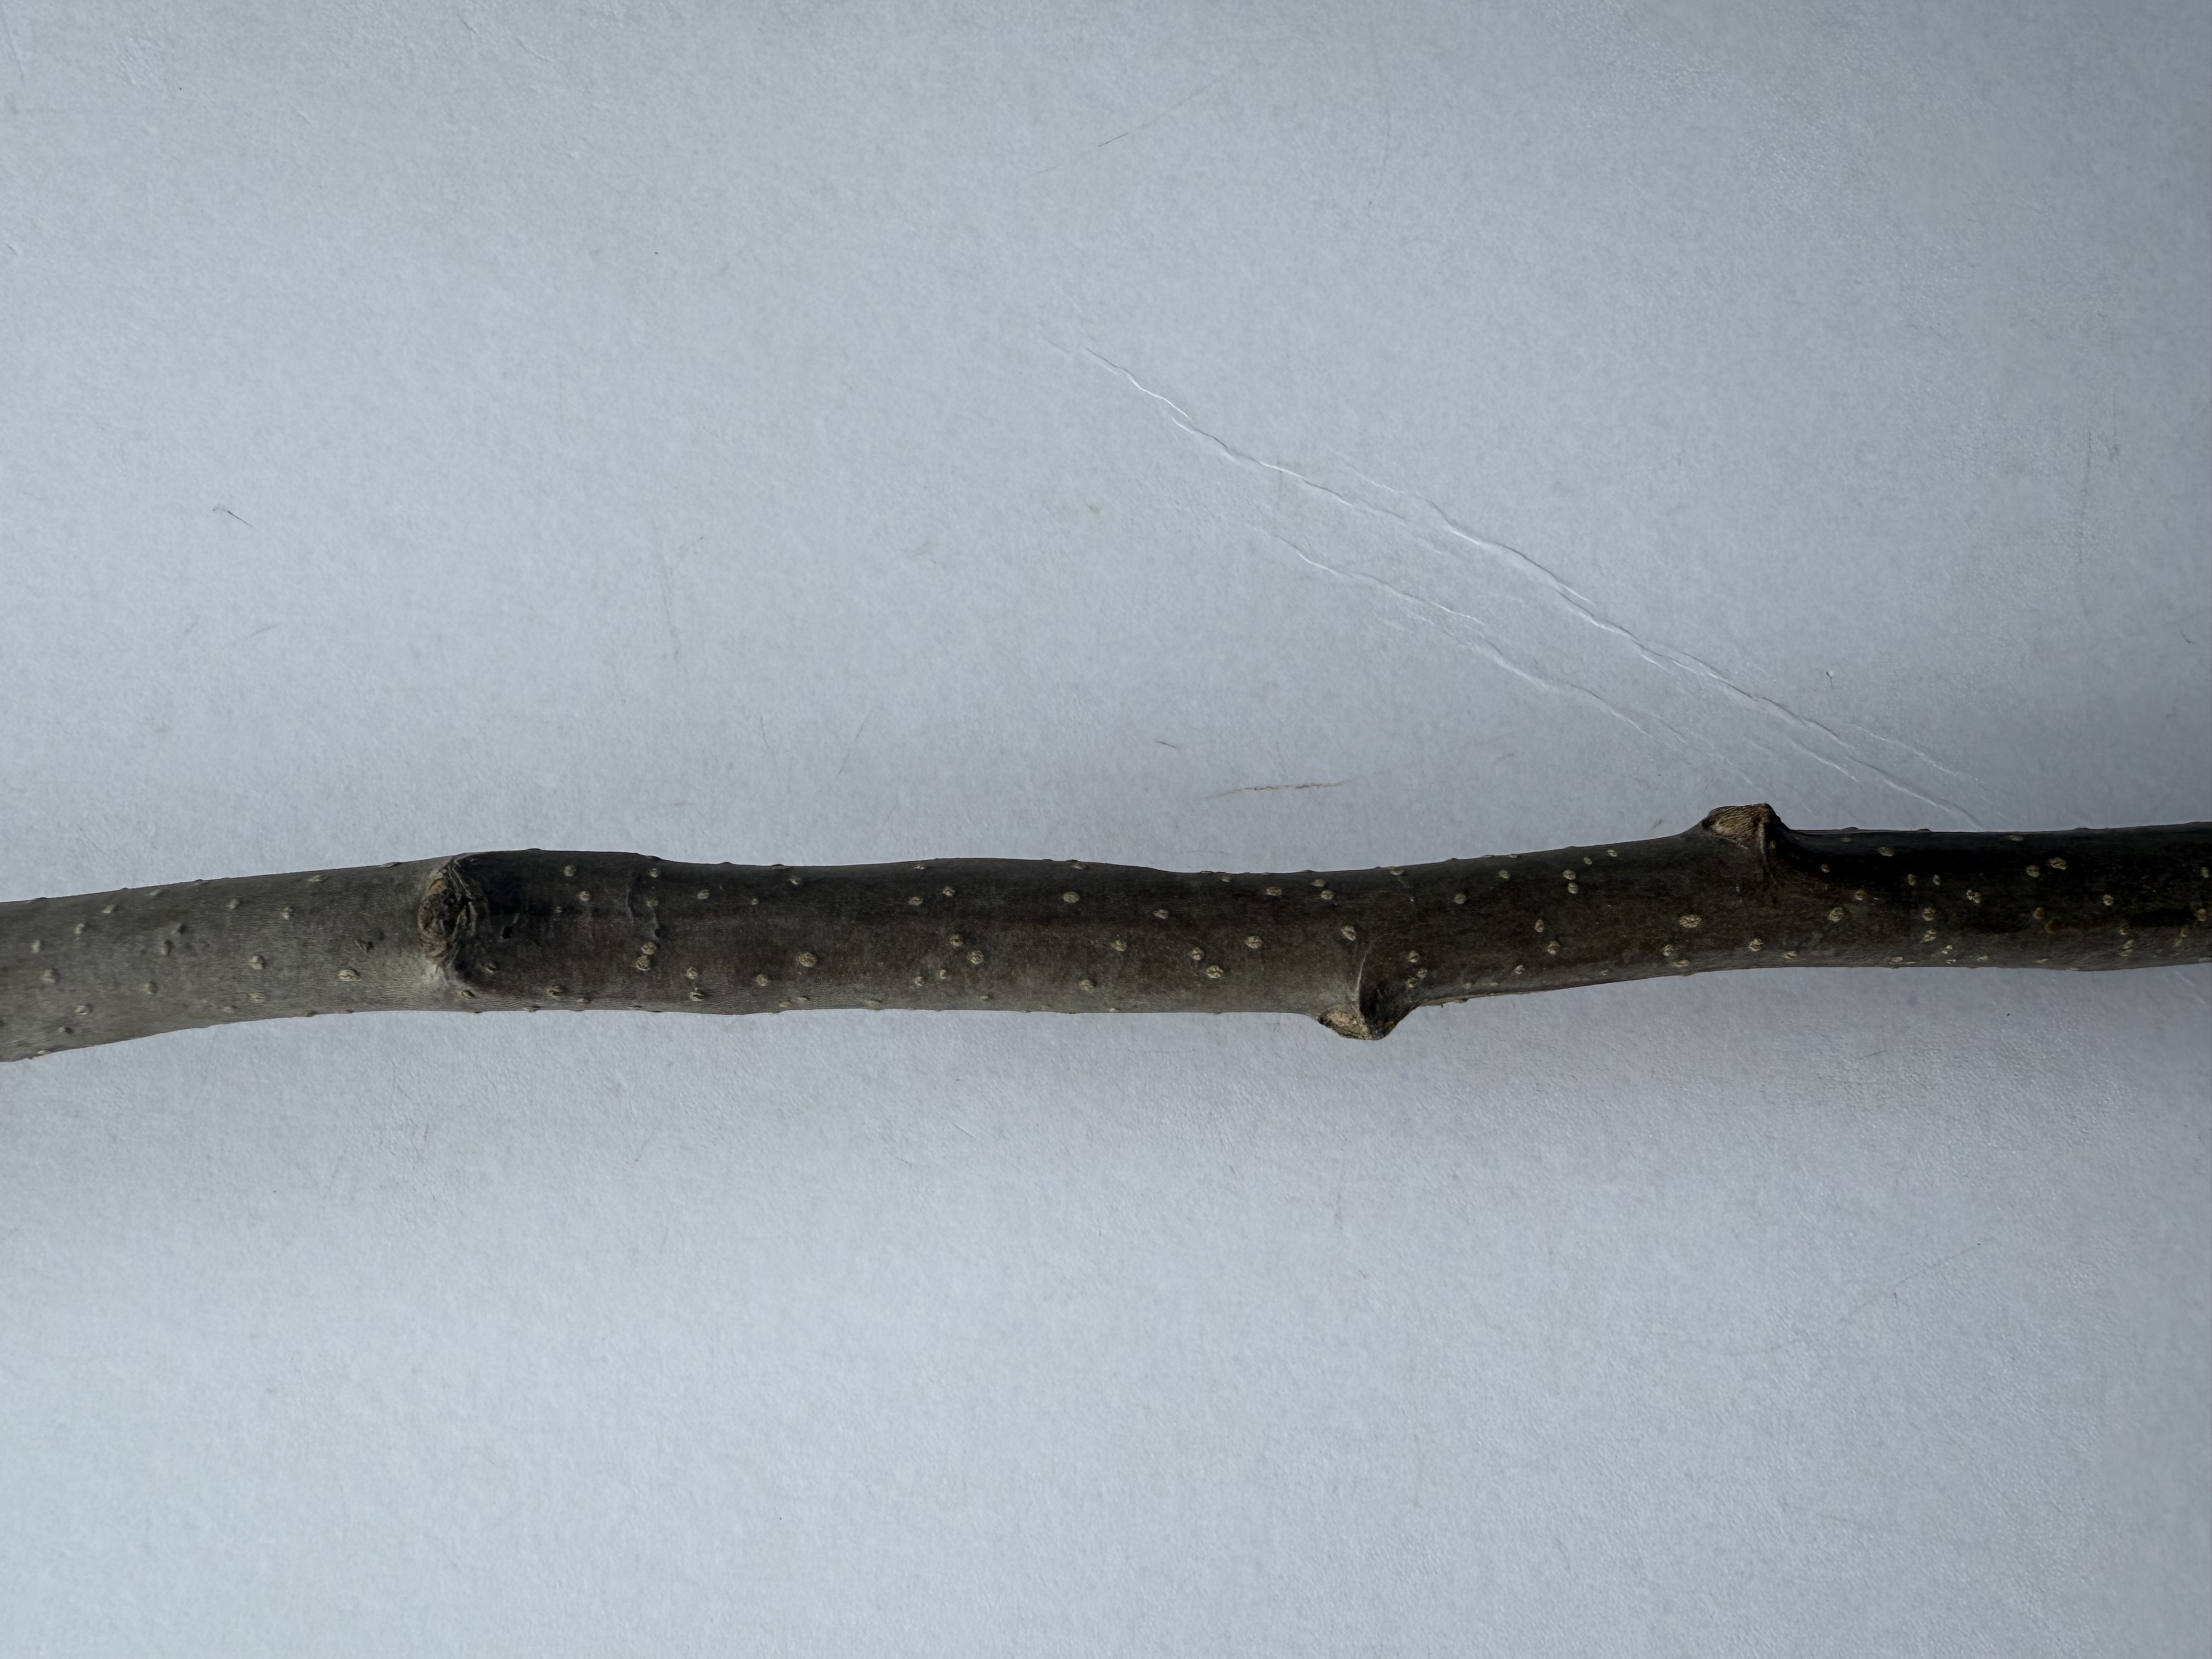
Variety: Nashi Pear